Monitor (warship)

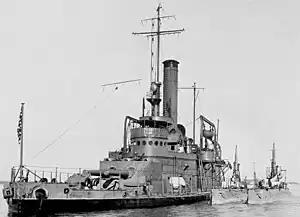
USS "Tallahassee", formerly USS "Florida", tending to submarines "K-5" and "K-6" in Hampton Roads, 1919

During World War I, the Royal Navy developed several classes of ships which were designed to give close support to troops ashore. Termed "monitors", they owed little to the monitors of the 19th century, though they shared the characteristics of poor seaworthiness, shallow draft and heavy armament in turrets.